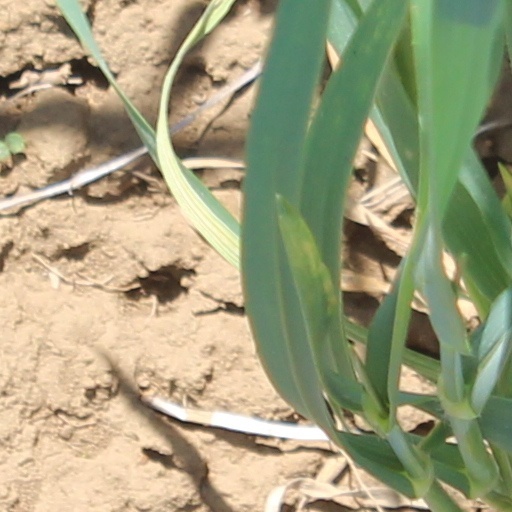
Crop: wheat